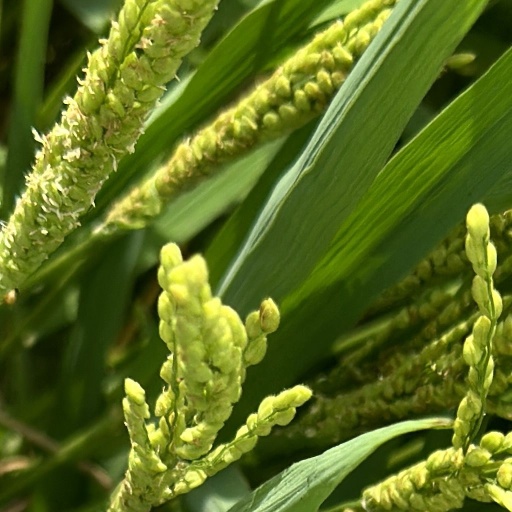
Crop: rice